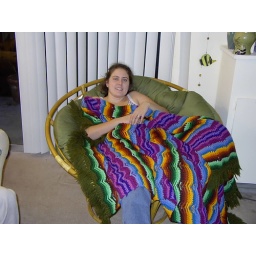
IMG_0273 Jessica in her cozy green chair